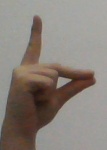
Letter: ta